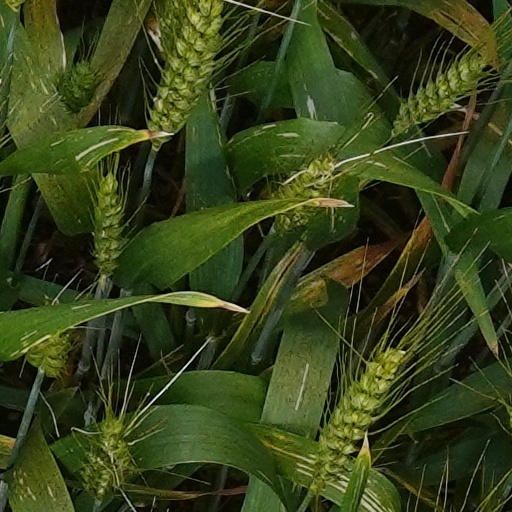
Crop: wheat